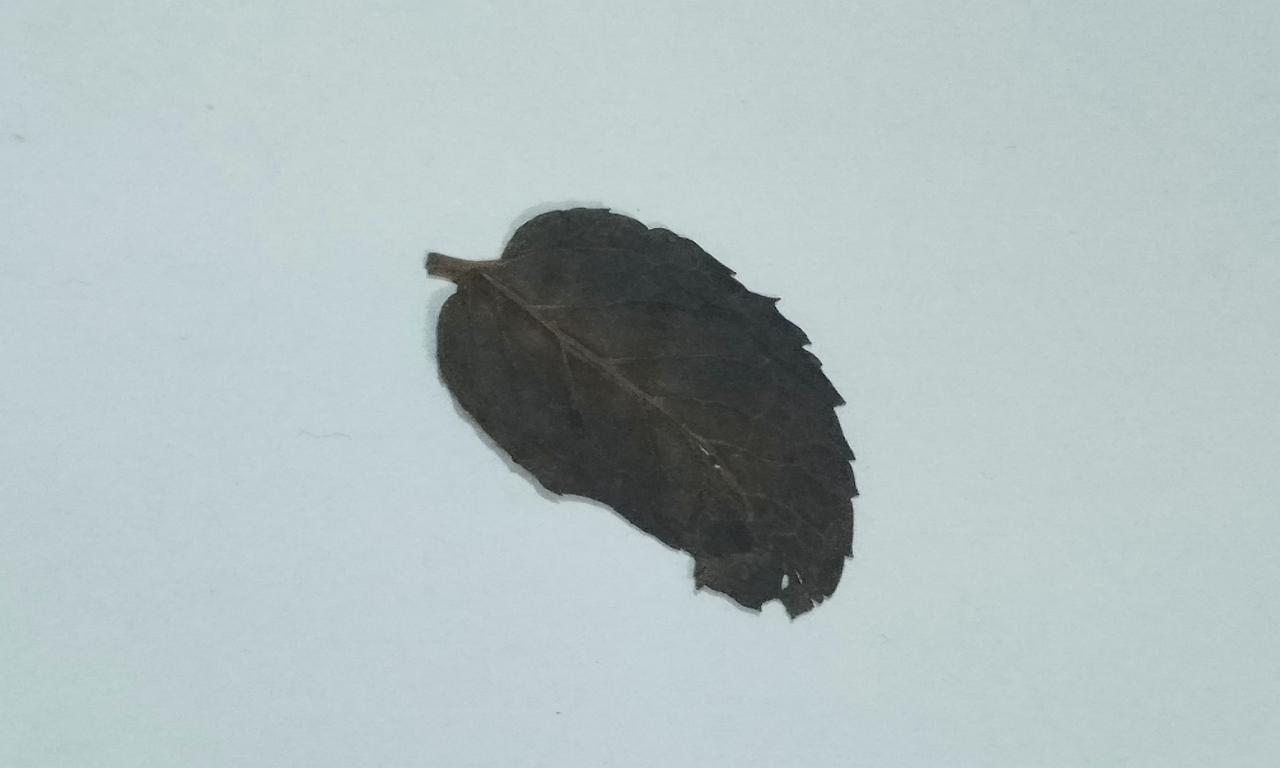
Label: Dried